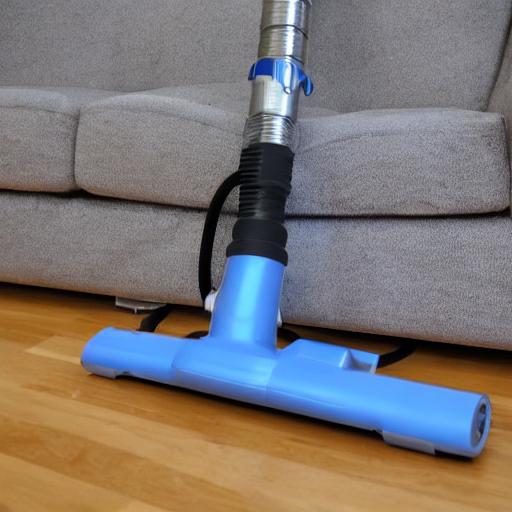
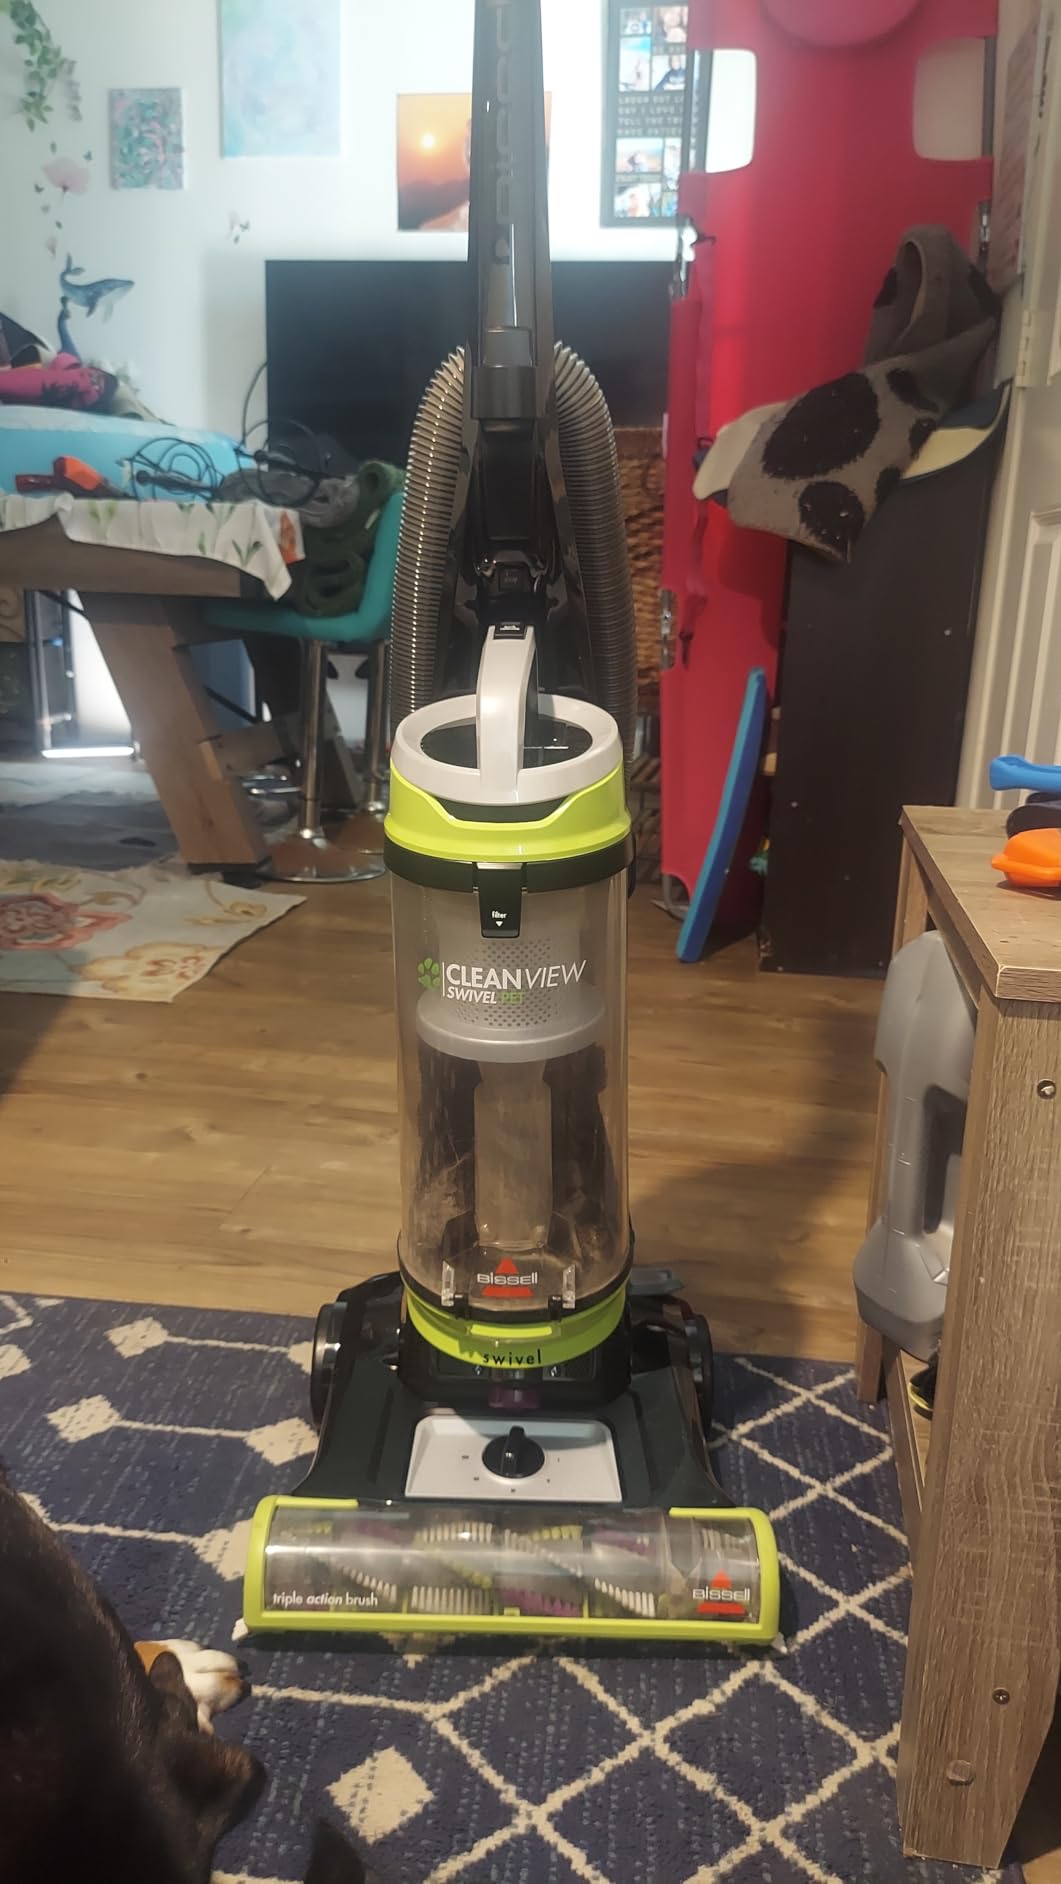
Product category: items_vacuum
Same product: no